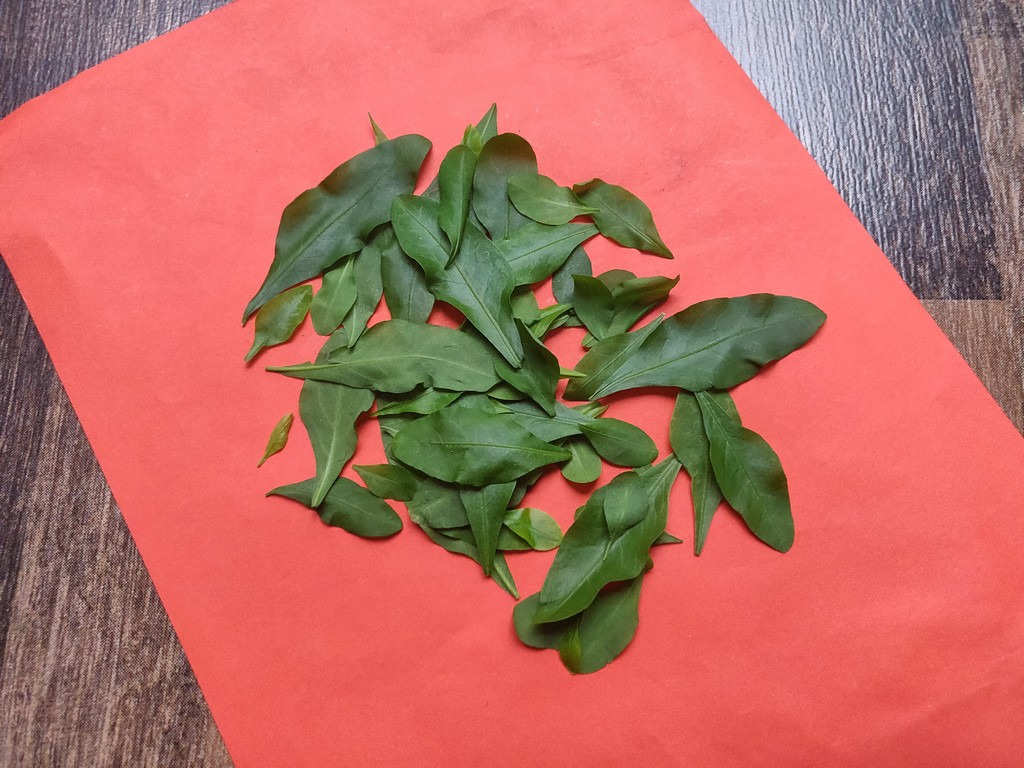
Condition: Healthy
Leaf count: multiple
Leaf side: unknown